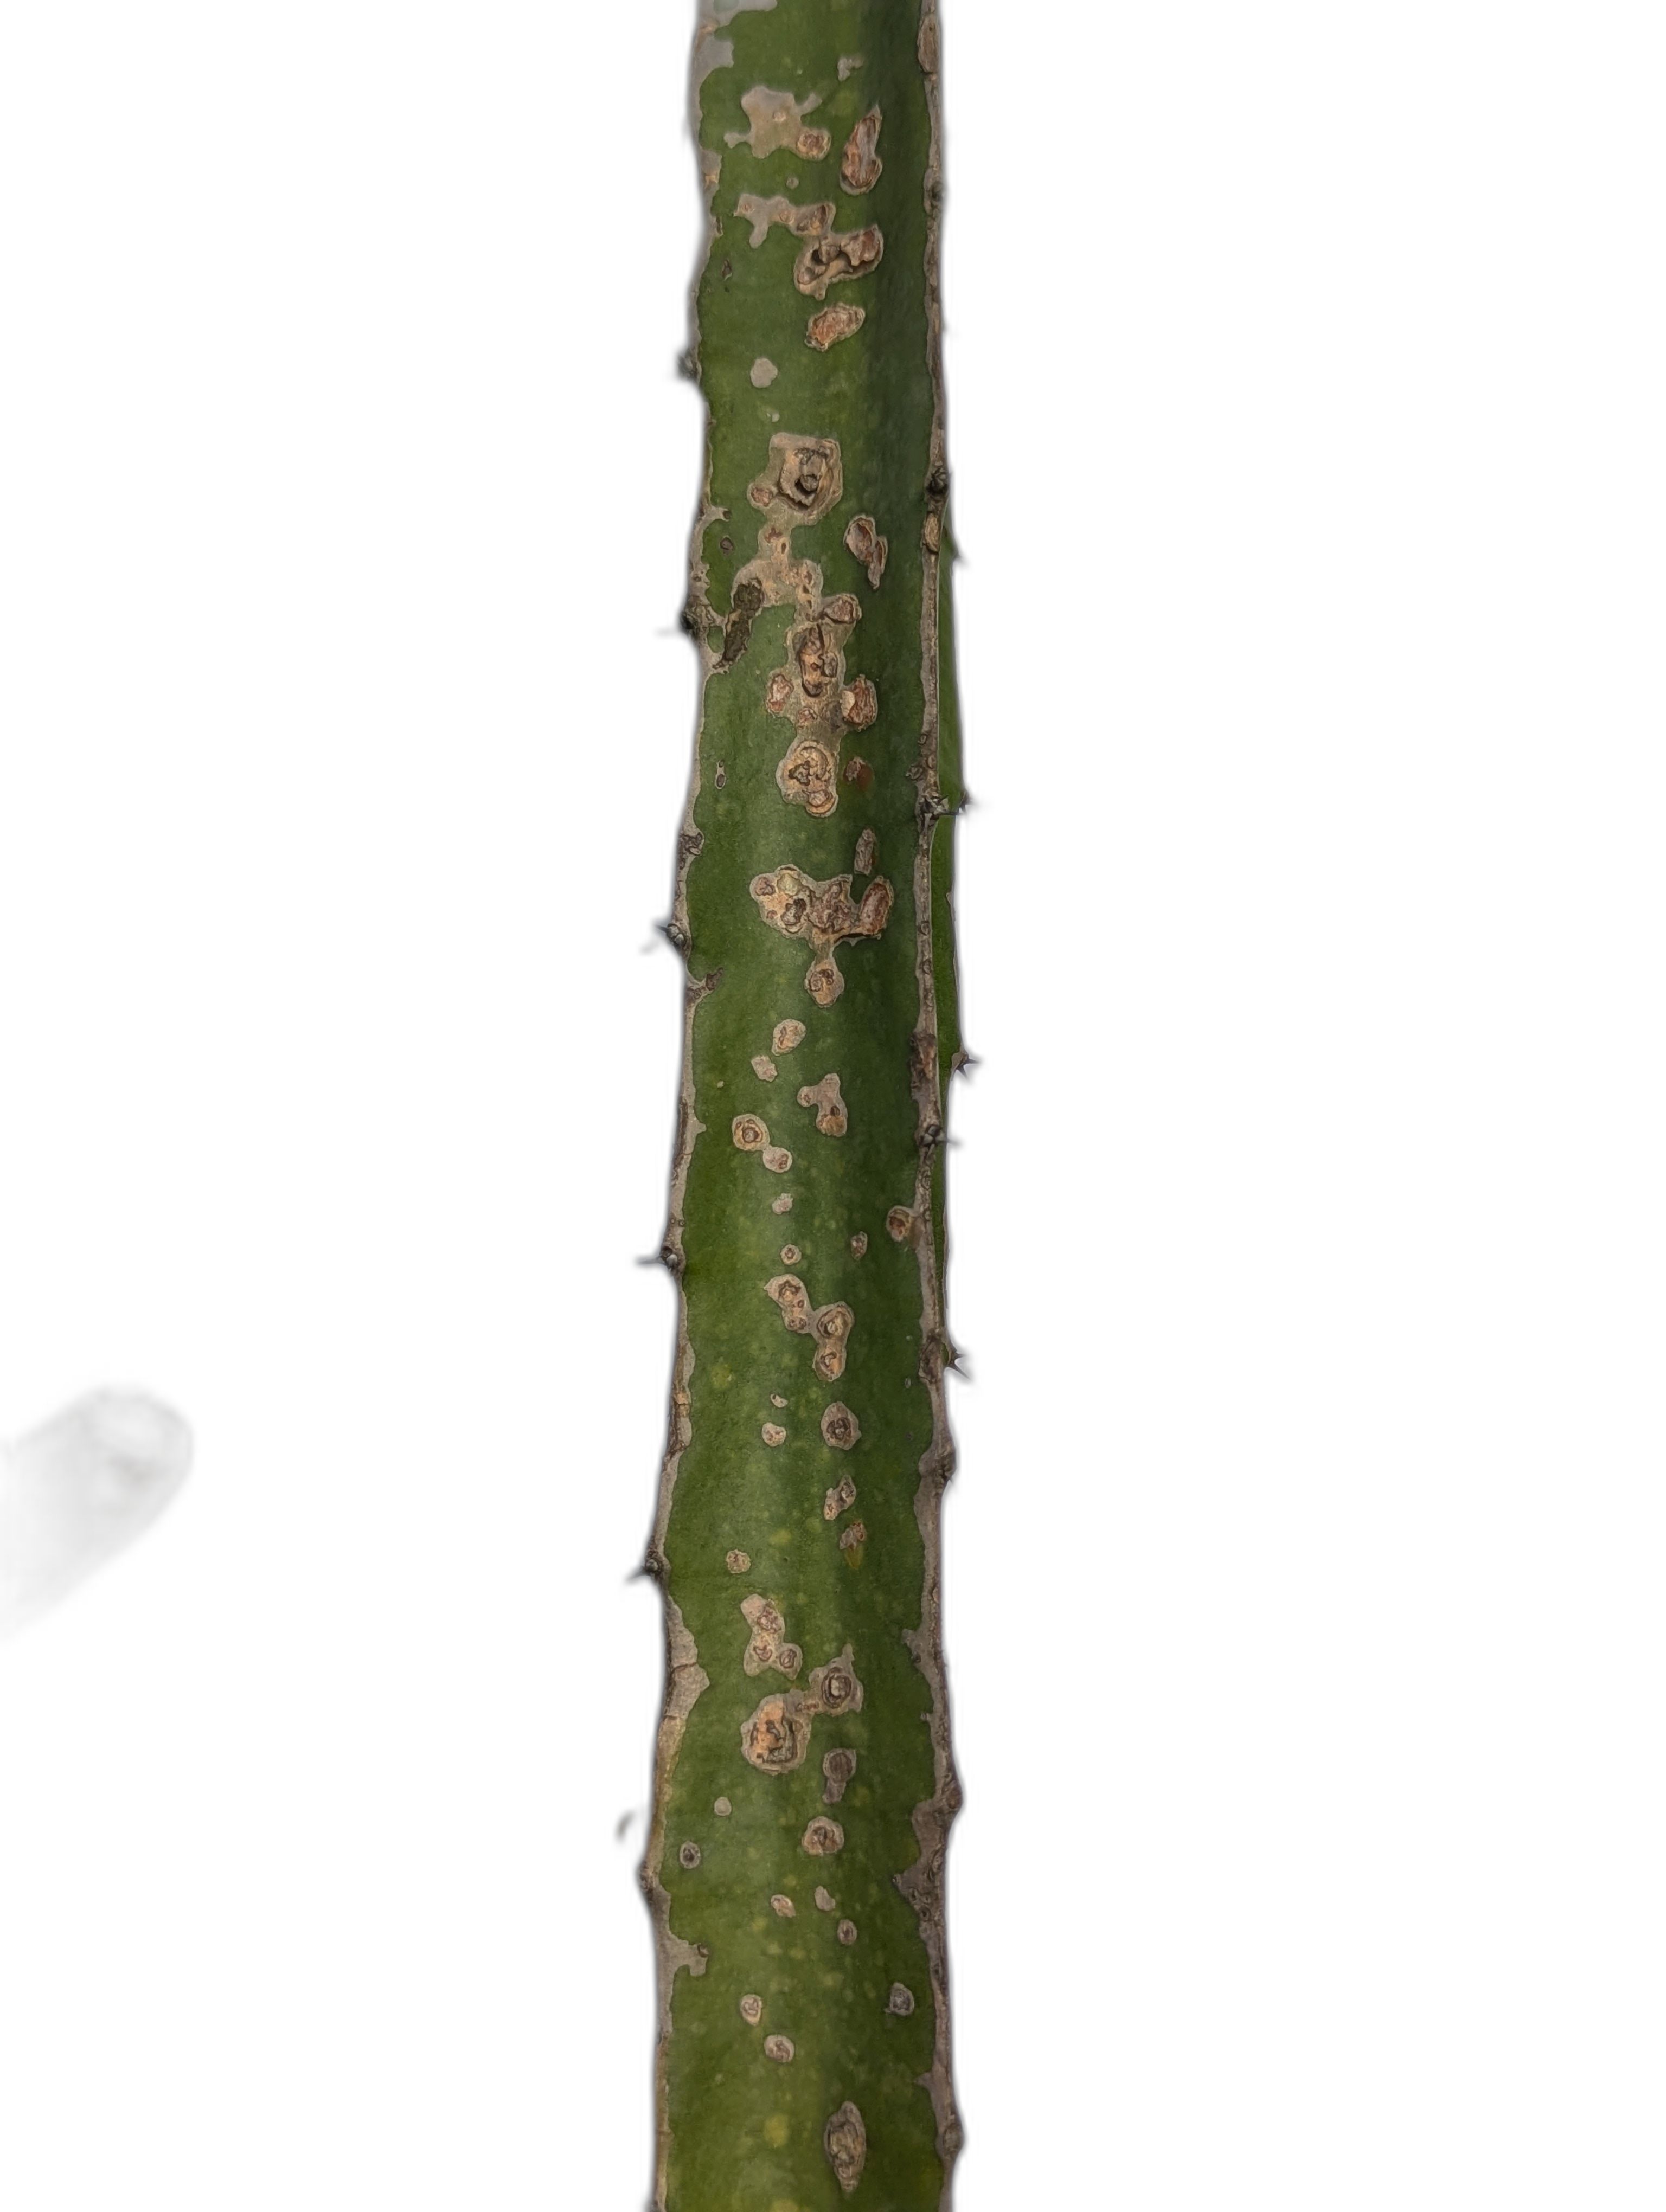
Label: Bad leaf